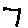
Label: 7